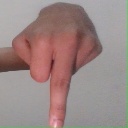
अक्षर: प